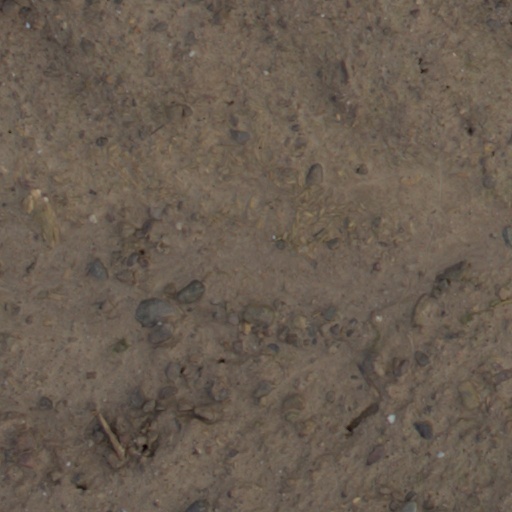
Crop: wheat